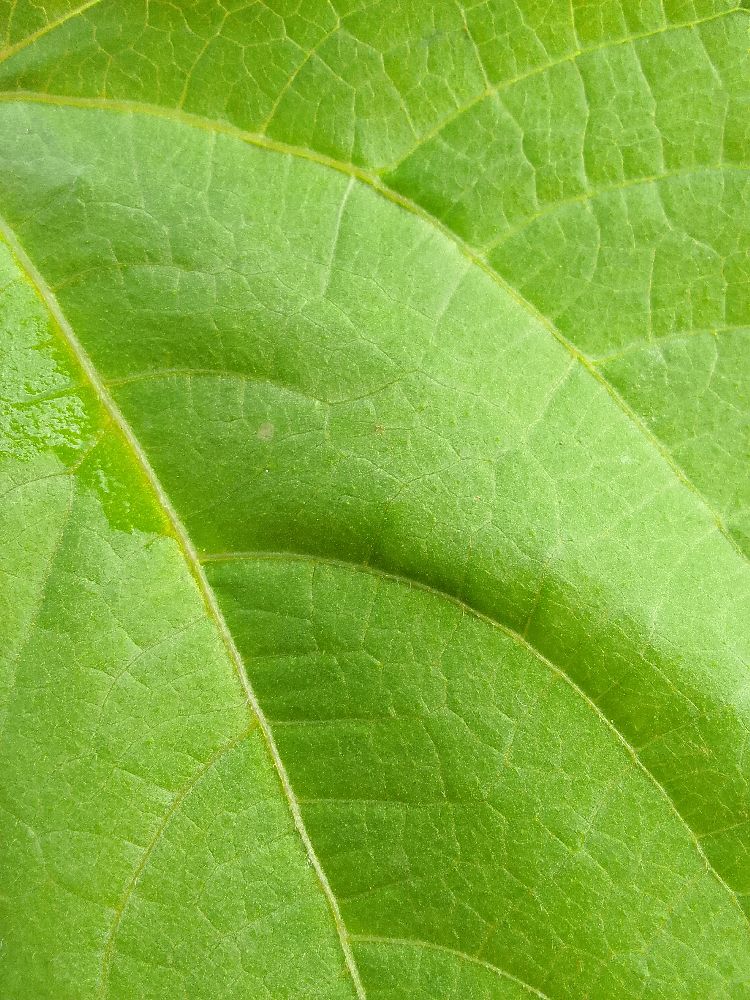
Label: healthy